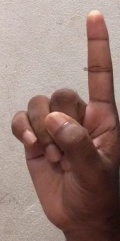
ASL sign: 1